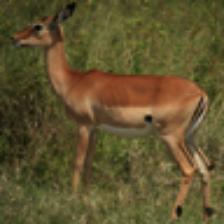
Label: NonHuman